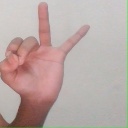
अक्षर: ण